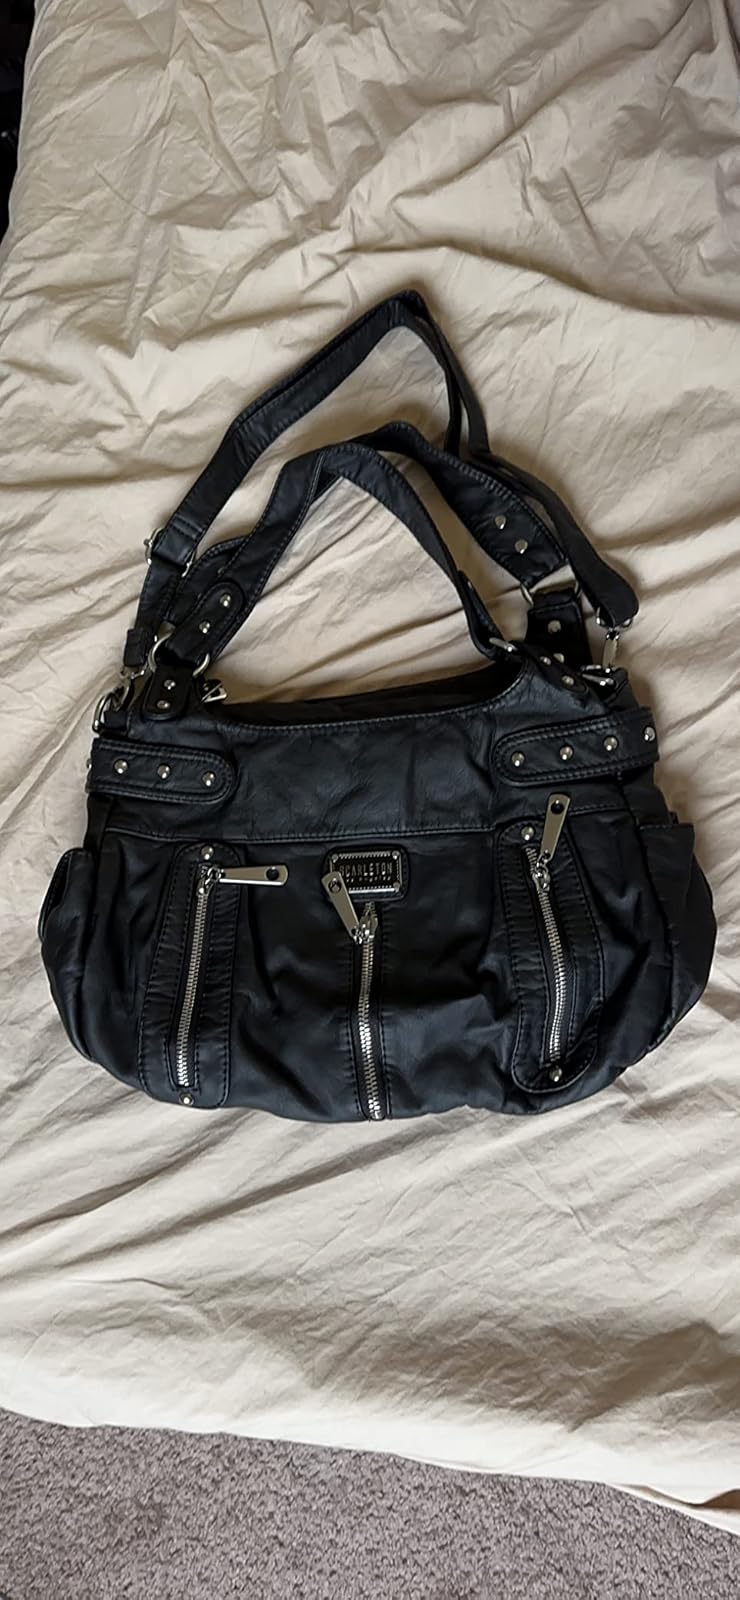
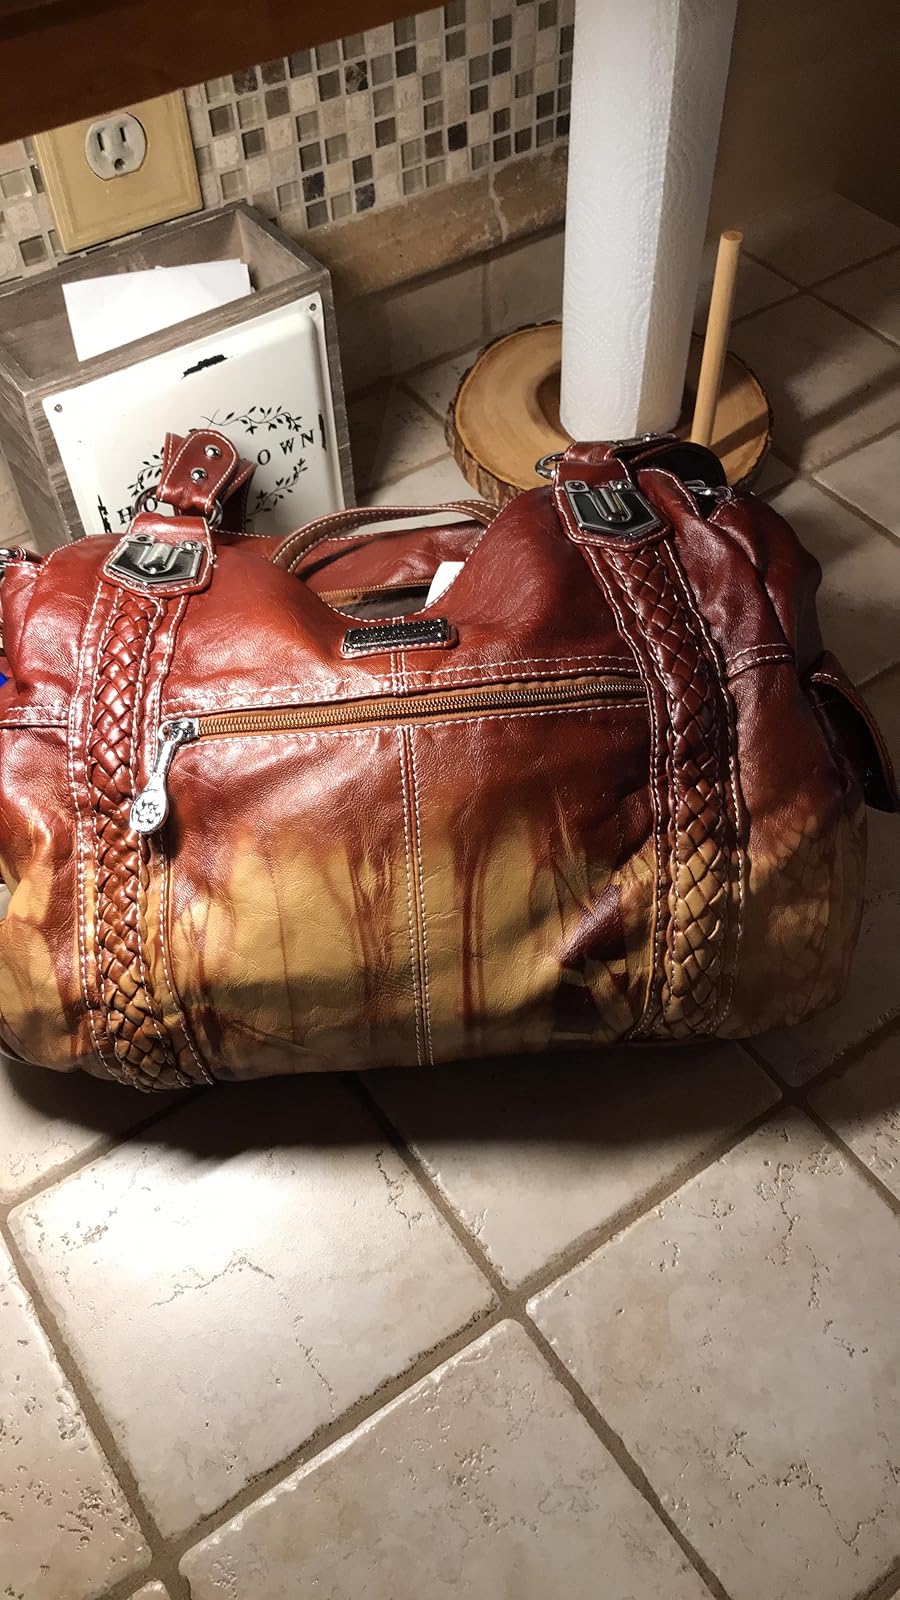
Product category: accessories_handbag
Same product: no